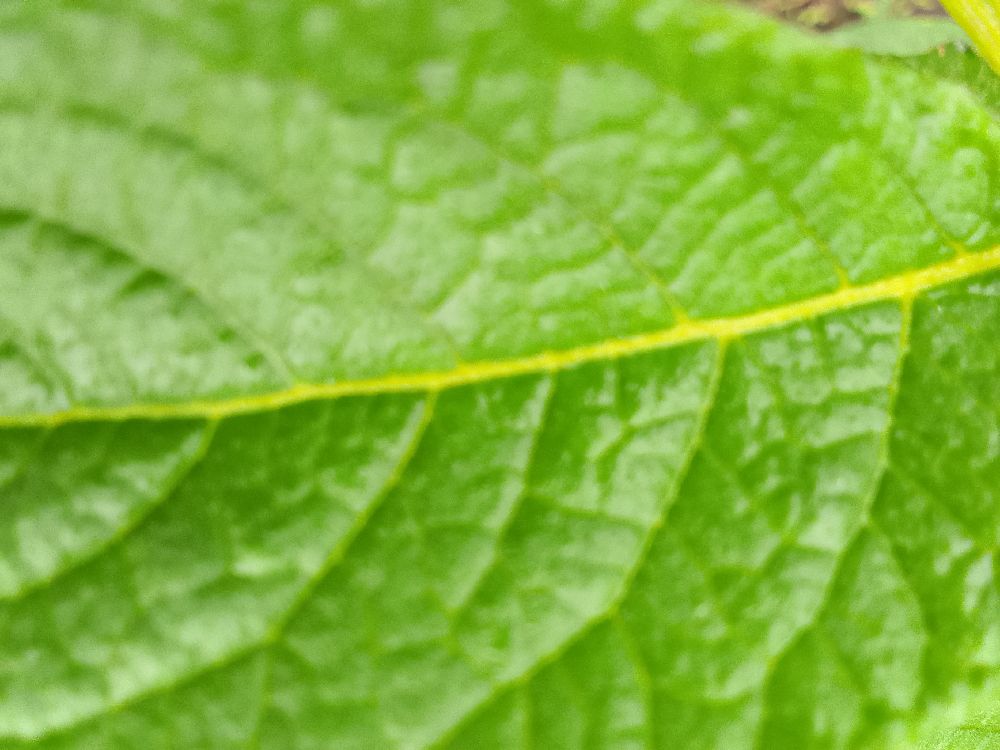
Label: Healthy